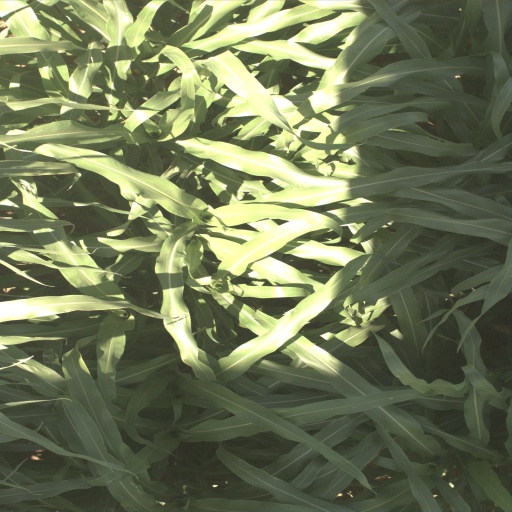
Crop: sorghum